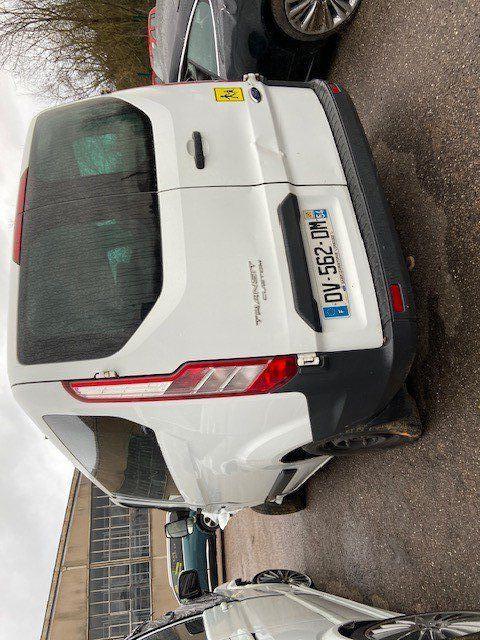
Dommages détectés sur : aile avant gauche, malle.
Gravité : mineur